Ailanthus webworm

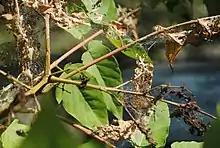
Ailanthus webworm in "Ailanthus altissima" tree

This tropical moth is commonly seen in summer throughout the continental US, and occasionally eastern Canada (its northern limit is eastern Ontario and south-western Quebec beyond the host range). This species appears to be either adapting to colder areas, or staying further north due to changing climates.